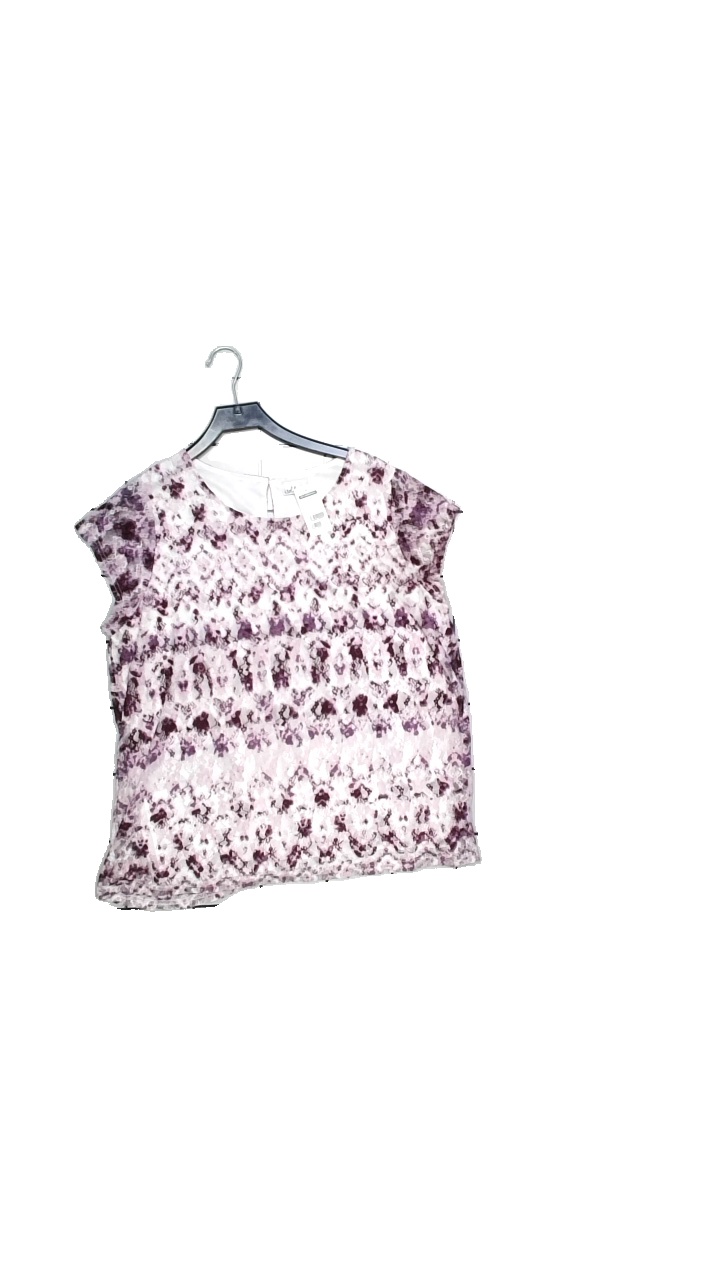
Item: Top (Ladies)
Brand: Isolde
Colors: Pink, Multicolor, Purple, White
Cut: Loose
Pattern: Lace
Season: All
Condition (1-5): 4
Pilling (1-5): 5
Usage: Reuse
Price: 50-100